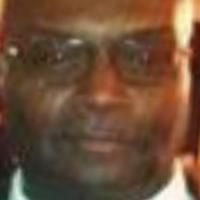
Age group: age 41-55